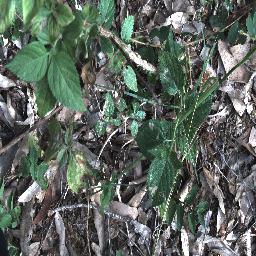
Label: lantana